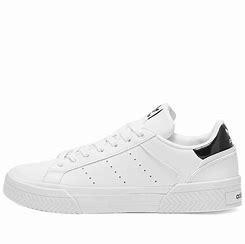
Brand: Adidas
Model: Court Tourino